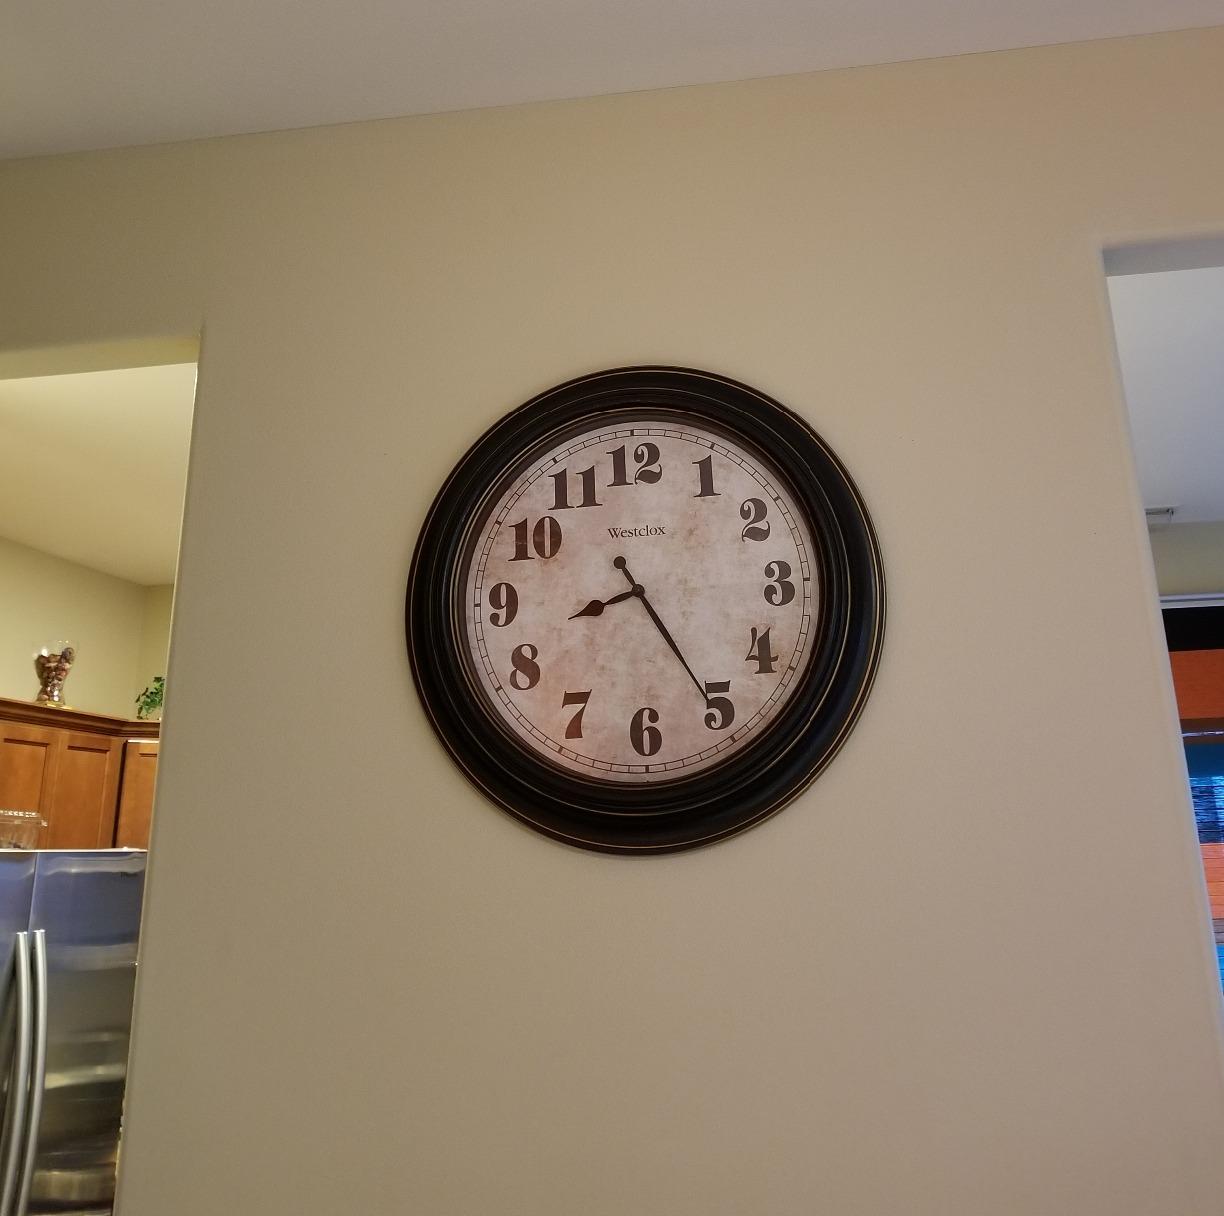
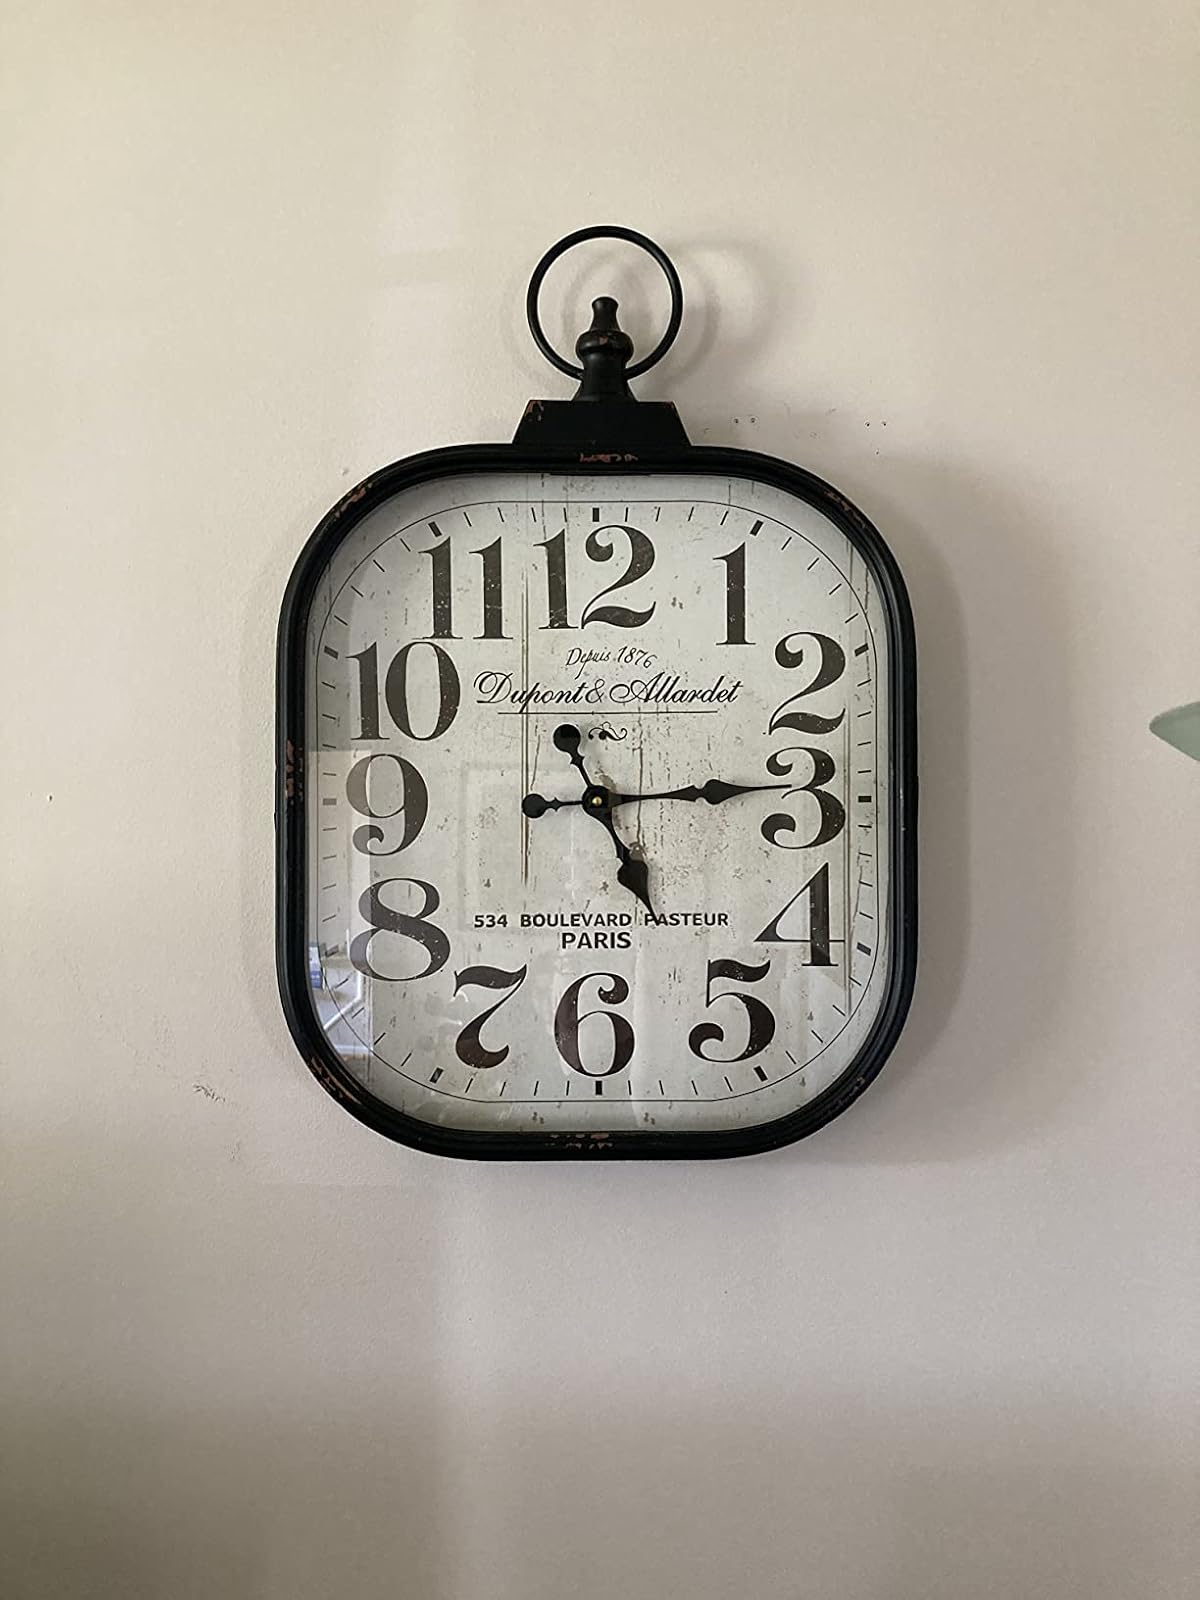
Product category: clock
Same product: no